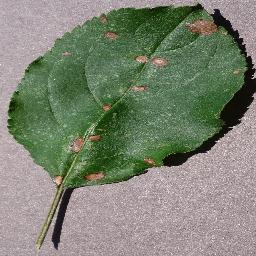
Label: Apple___Black_rot